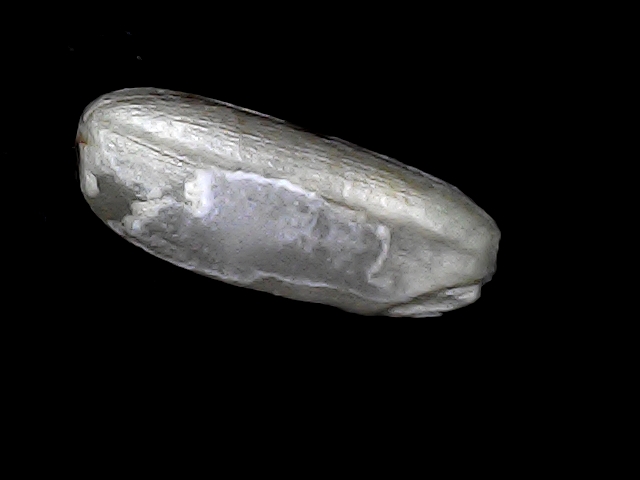
Rice variety: BD49